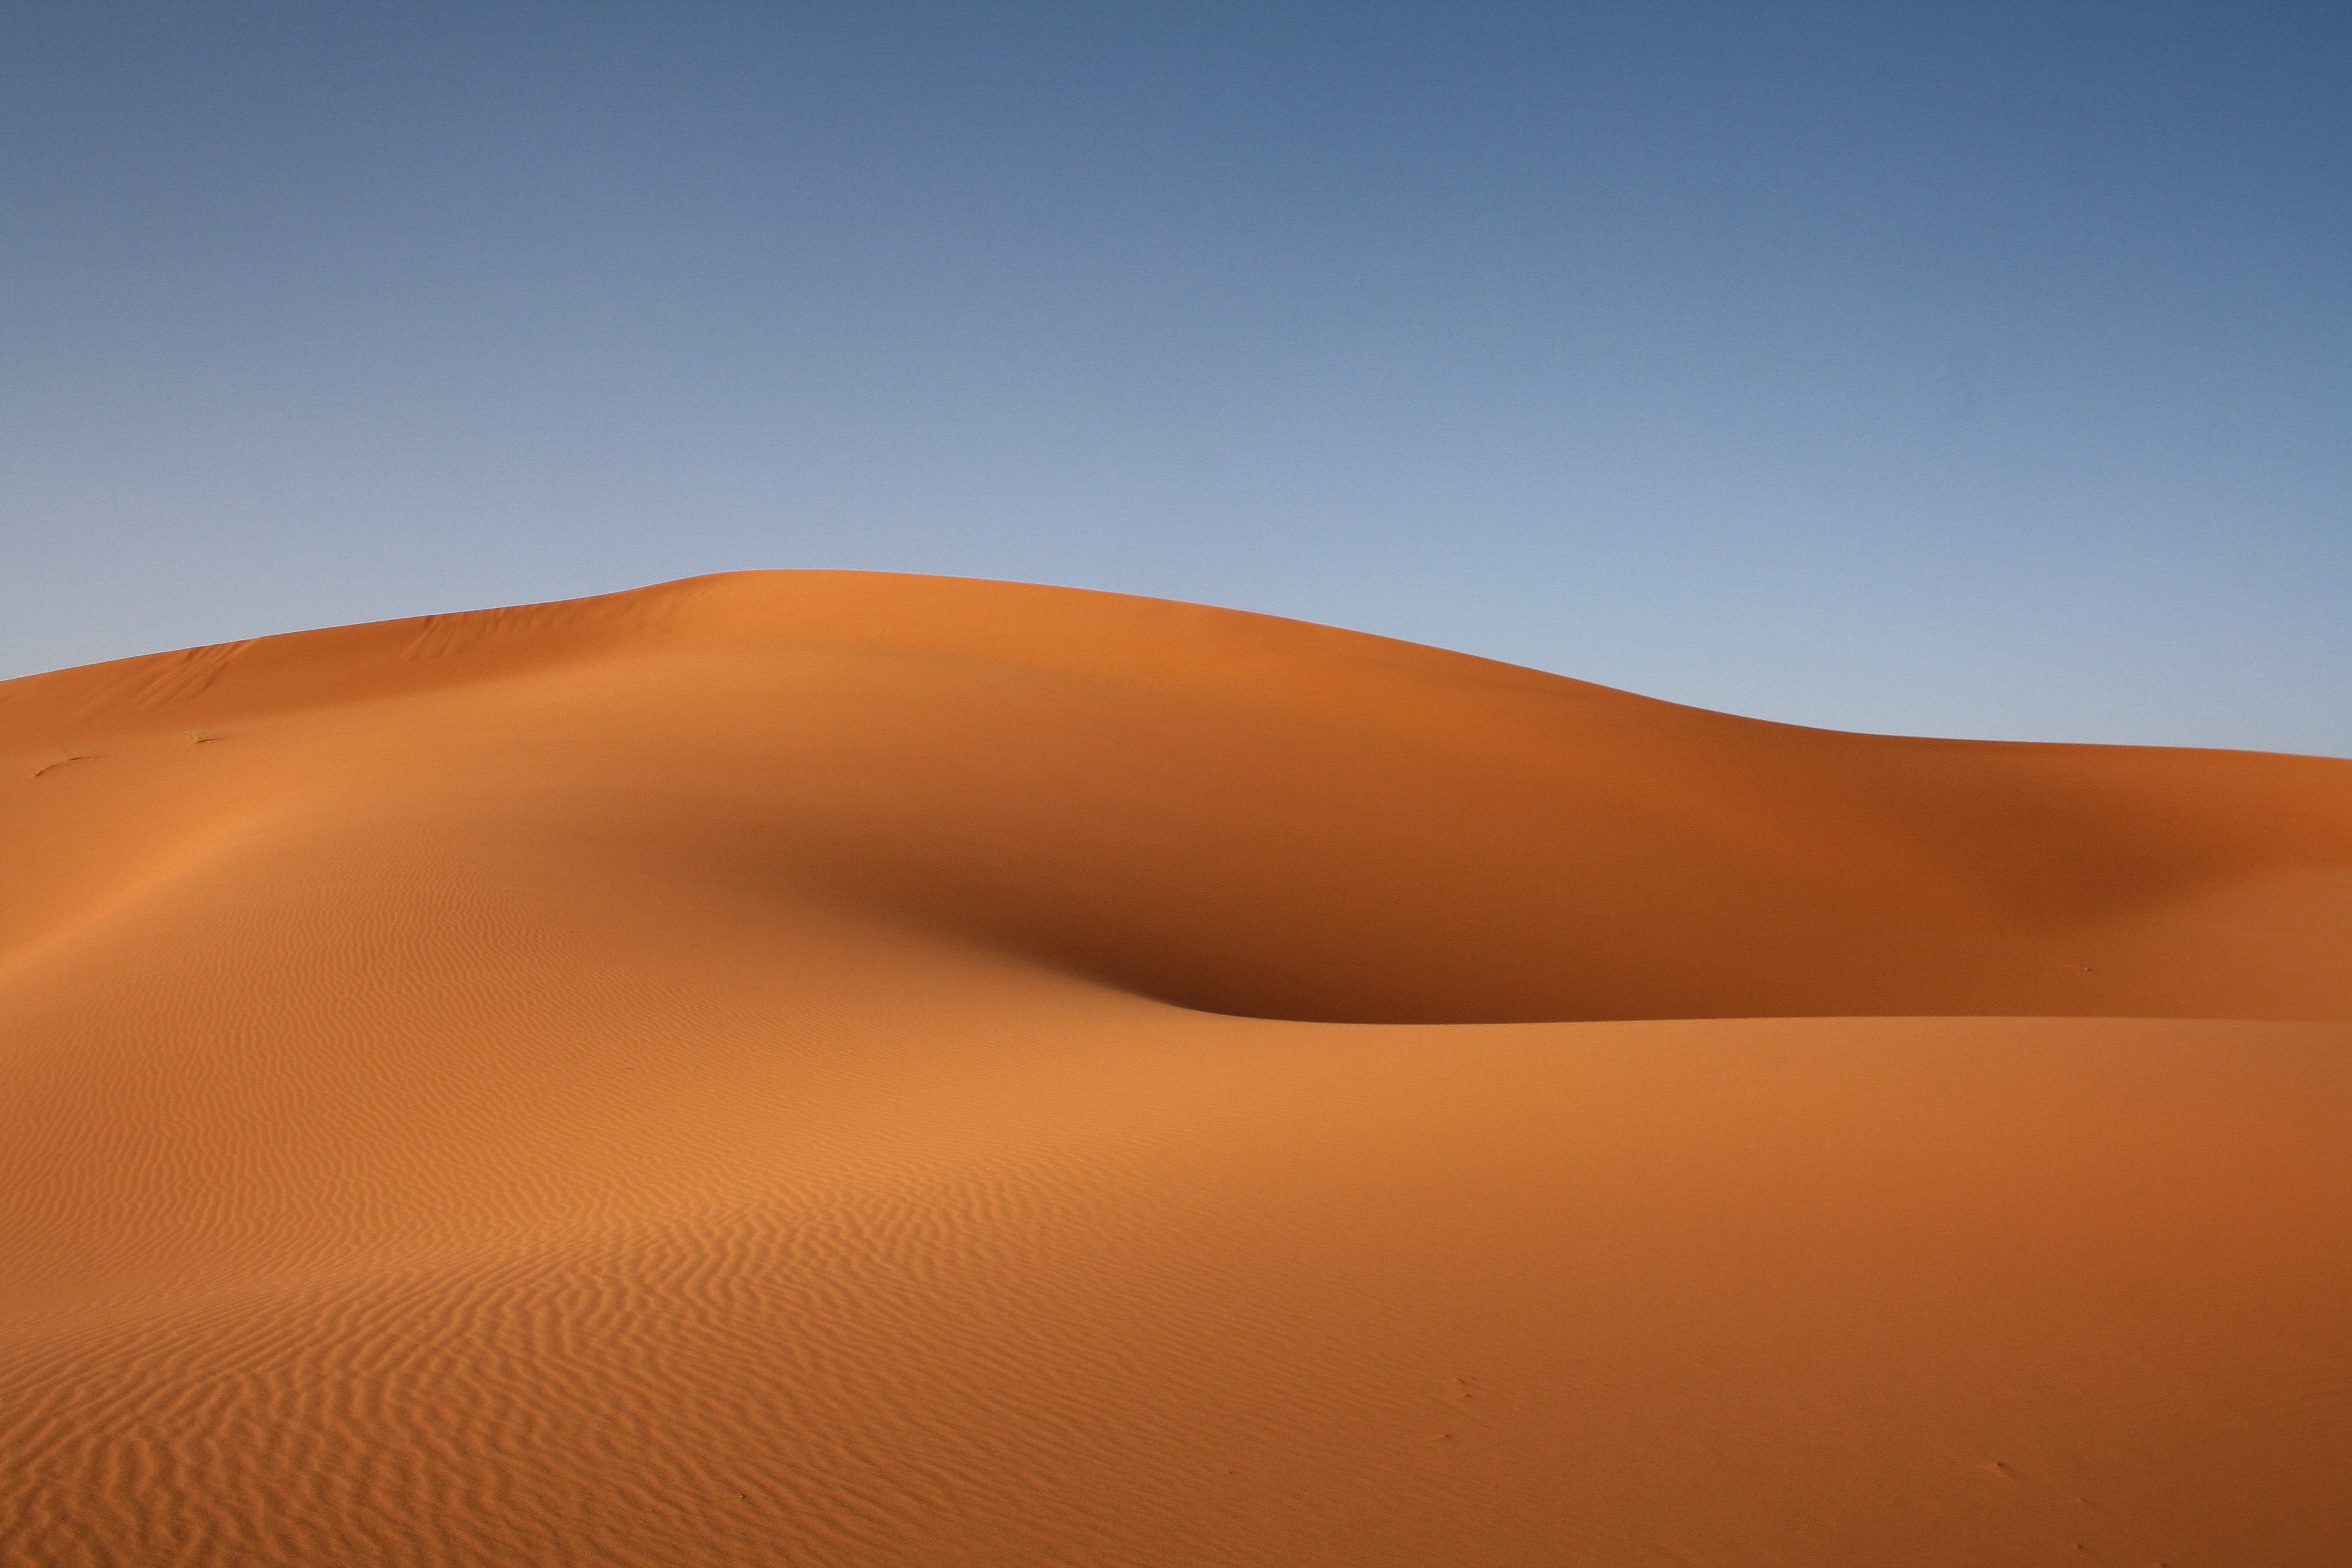
landscape, sand, horizon, sky, morning, desert, dune, sahara, erg, aeolian landform, singing sand, ecoregion